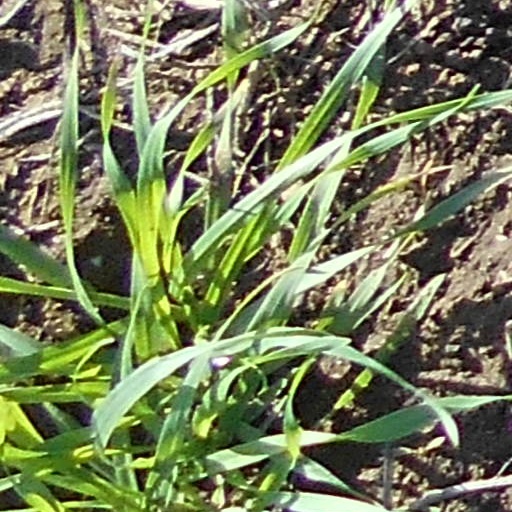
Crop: wheat